West of England line

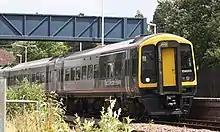
A at

Passenger services are operated by South Western Railway using Class 159 and Class 158 trains. They generally run half-hourly from London to Salisbury and hourly to Exeter, calling at and/or and then most stations between Basingstoke and Exeter St Davids, although some smaller stations east of Salisbury and near Exeter have a reduced service. The fastest typical off-peak time between Waterloo and Exeter is 3 hours 24 minutes.